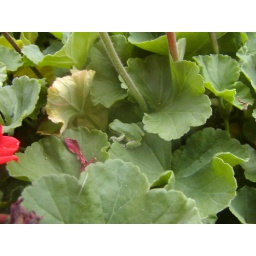
green tree frog in our plants at the front of our house